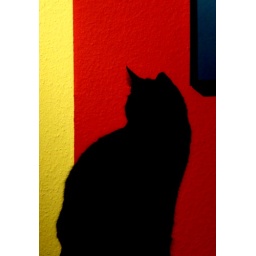
Our beautyful black cat Ahmed in front of a bi-colored wall.